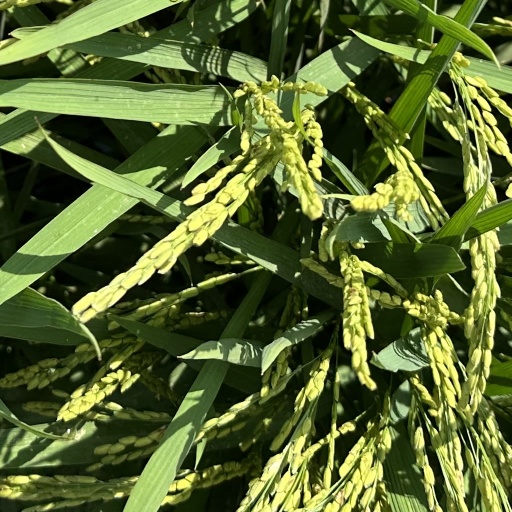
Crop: rice